Dan Engler

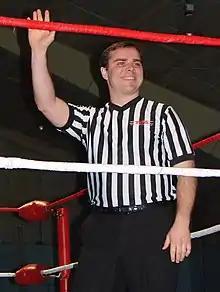
Engler in 2007

Daniel Engler (born November 20, 1977) is an American professional wrestling referee, who is signed to WWE on the Raw brand. He is also known for his work in Total Nonstop Action Wrestling (TNA) under the ring name Rudy Charles, where he was the promotion's senior referee.